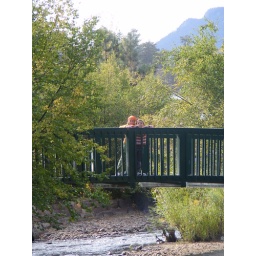
on the bridge at the river walk in Estes Park